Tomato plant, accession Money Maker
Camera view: vertical (180 deg); turntable rotation: 210 degrees
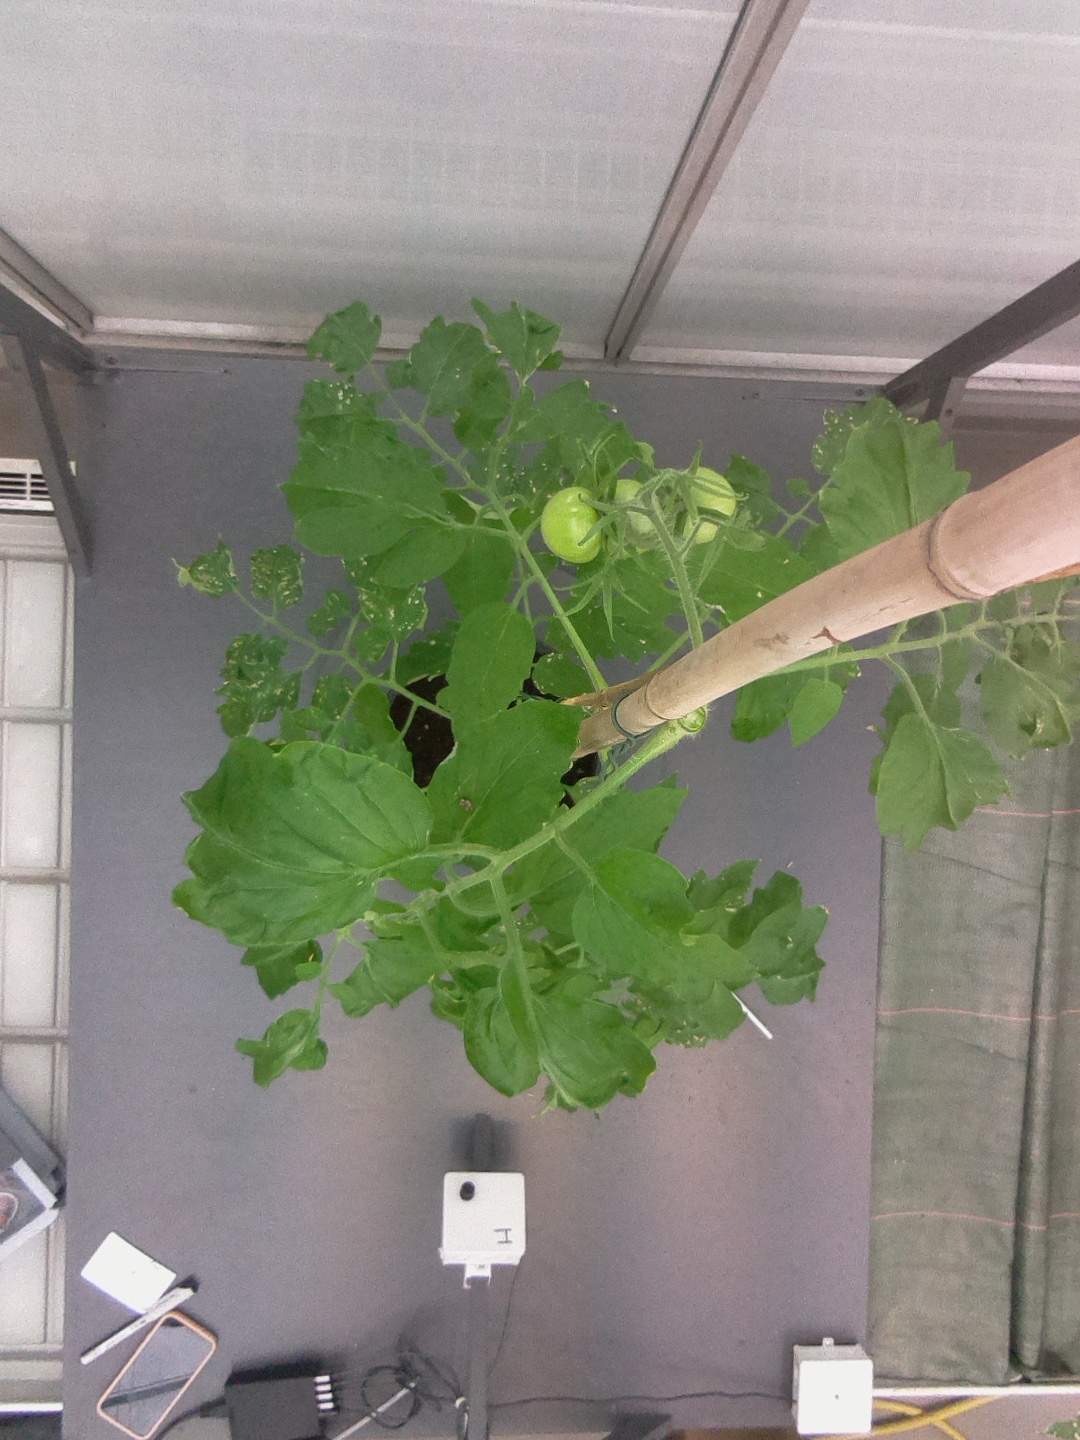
BBCH growth stage 72: 20%-30% of final fruit size